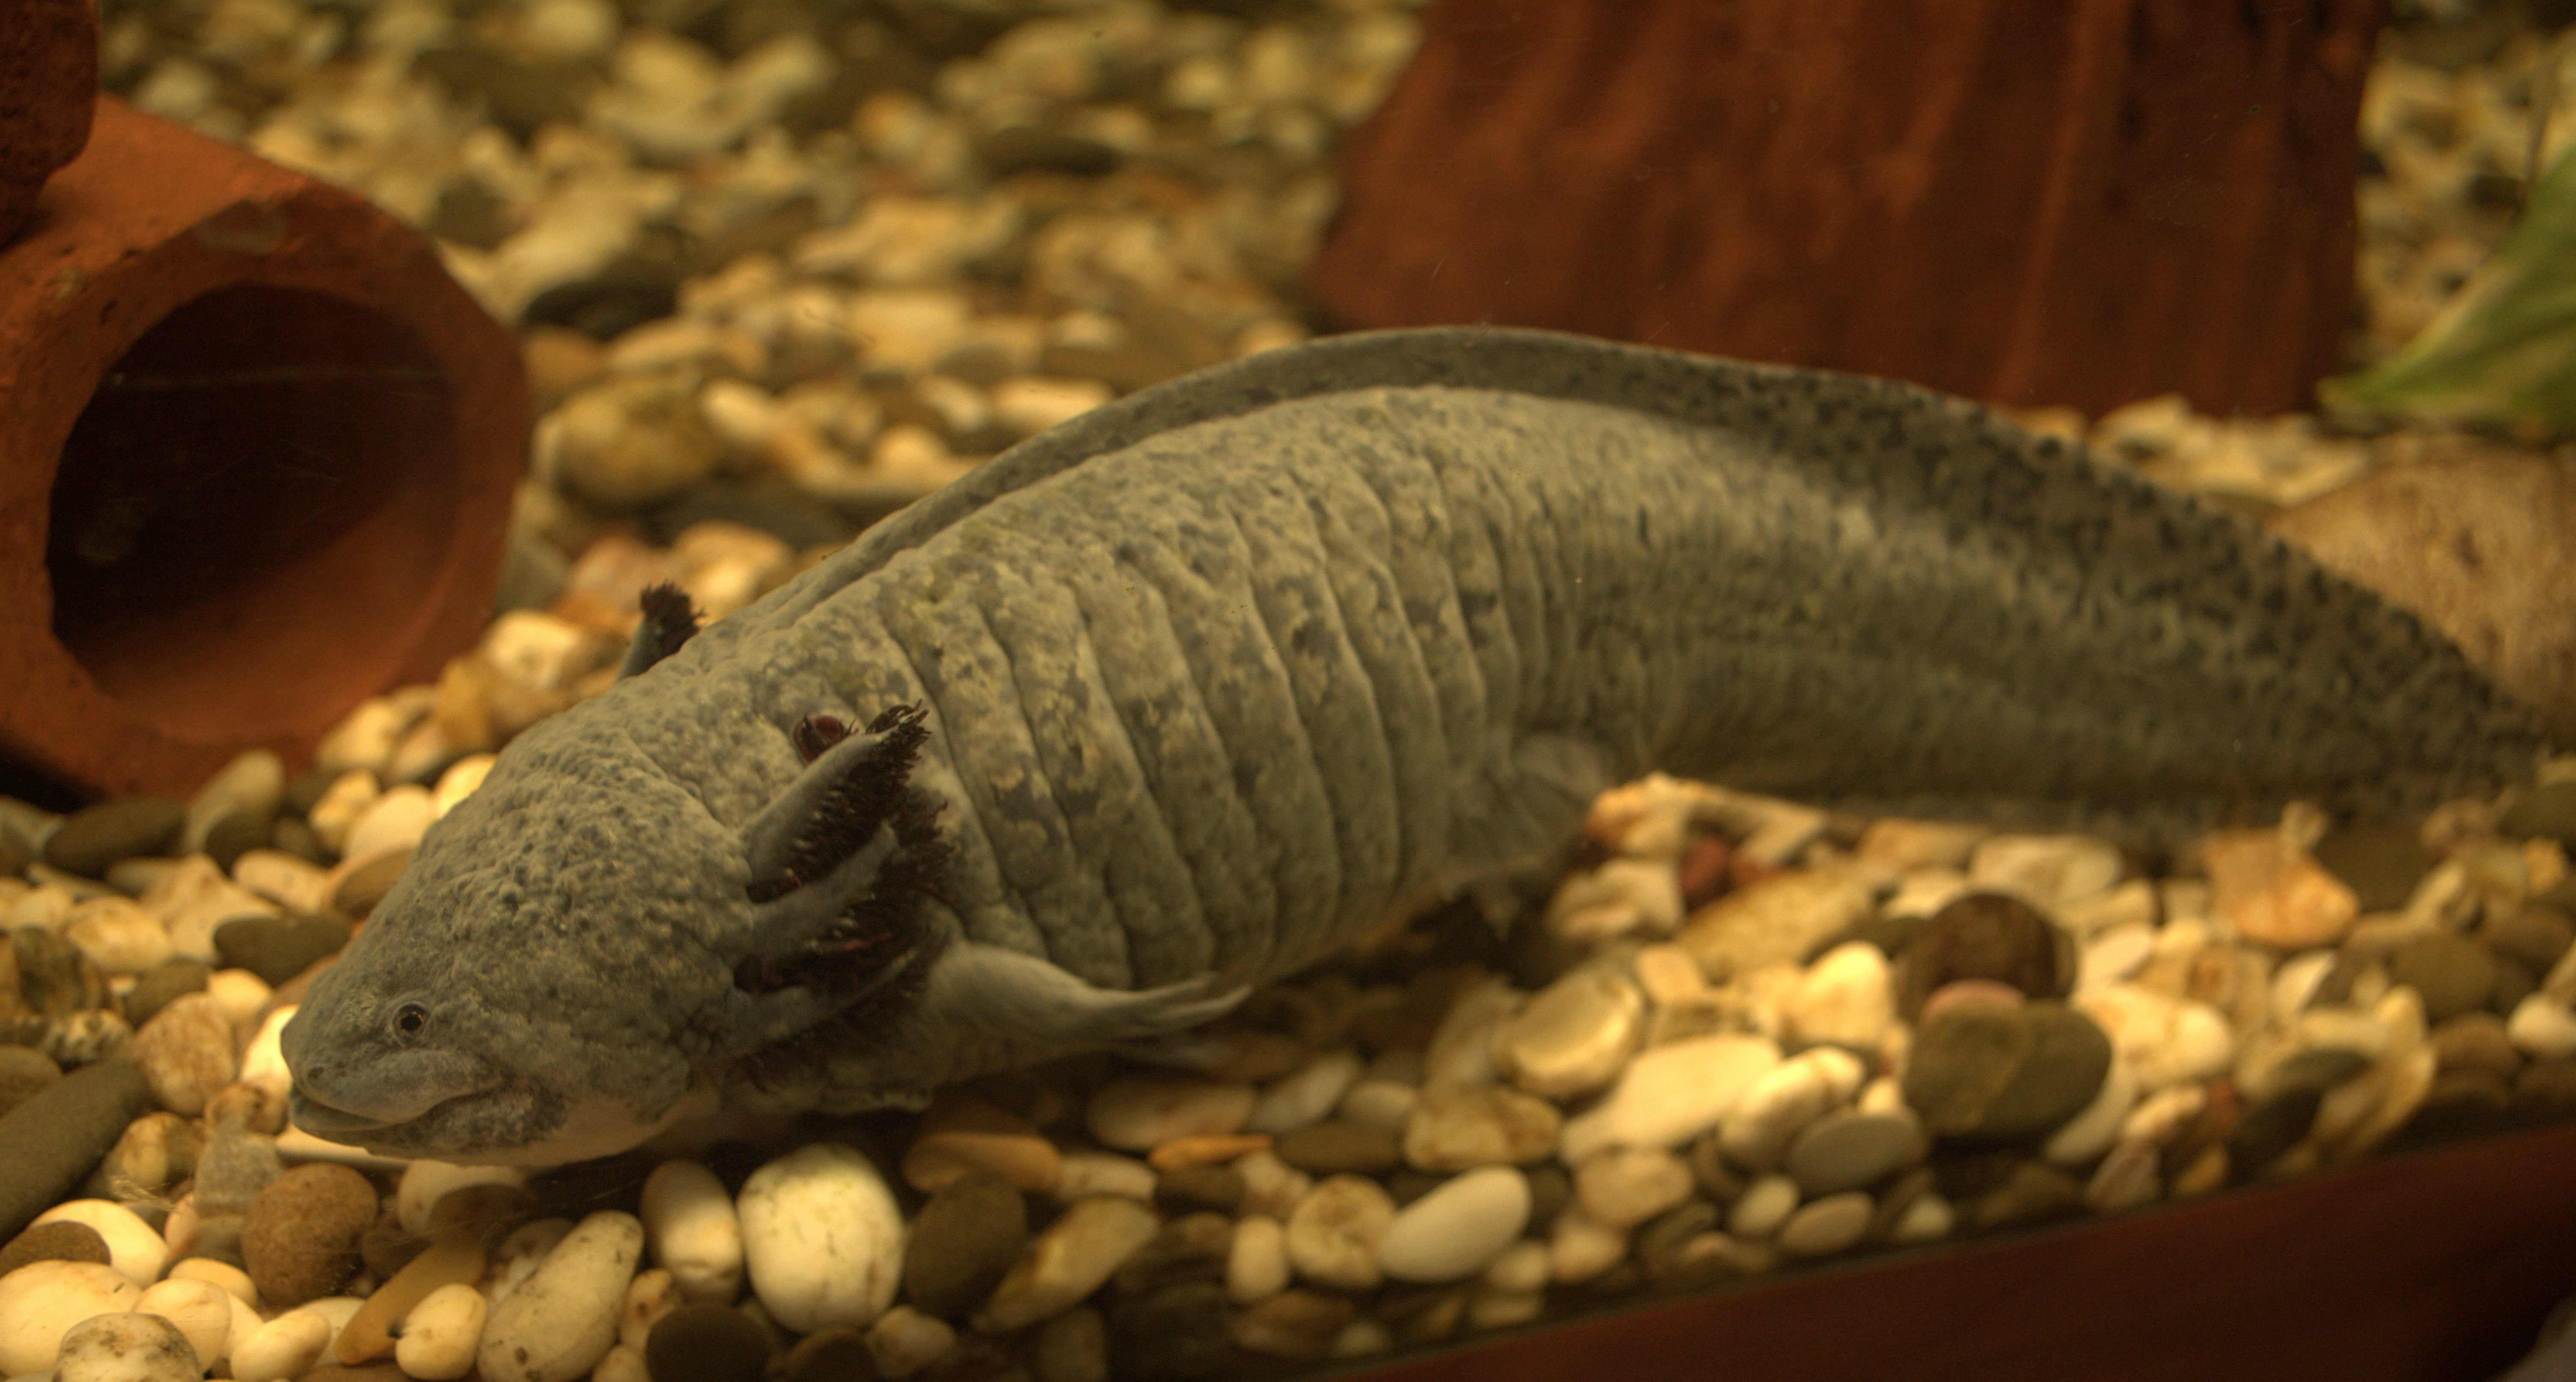
axolotl, fish, fauna, terrestrial animal, organism, amphibian